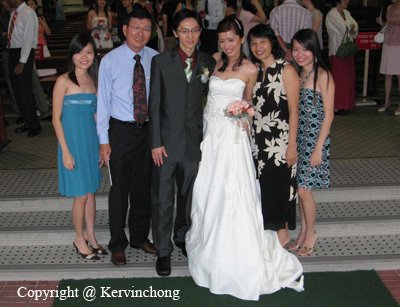
Label: not_food